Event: Nepal Earthquake
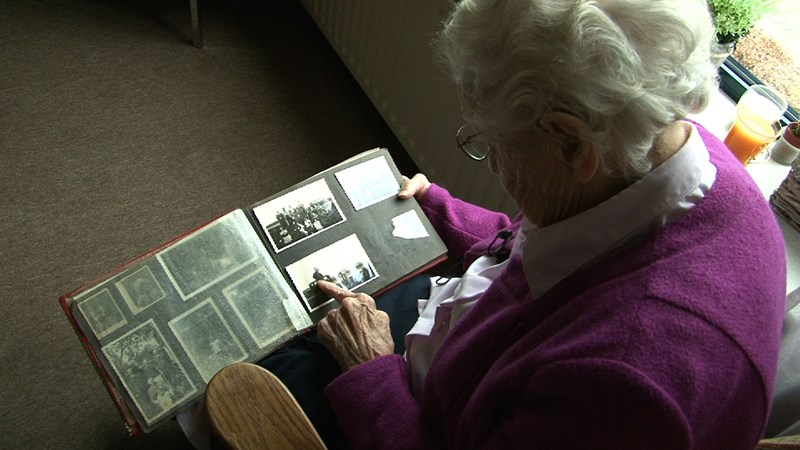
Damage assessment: no_damage